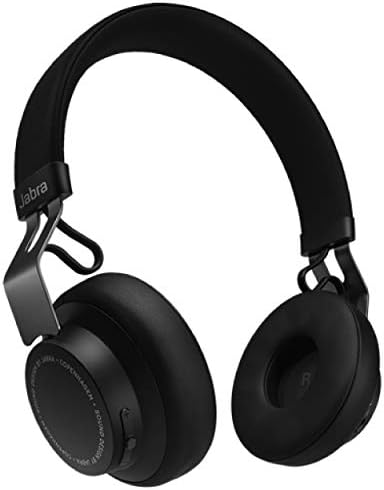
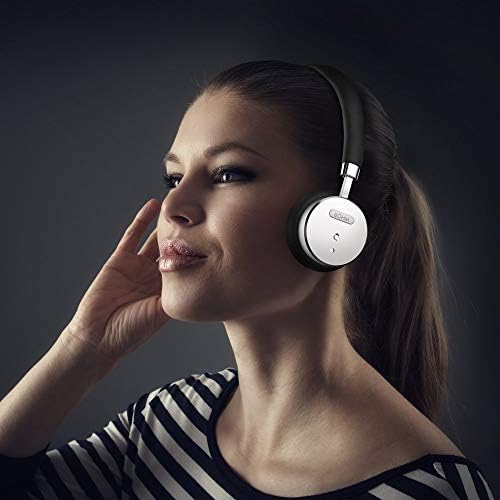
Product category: headphones
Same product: no